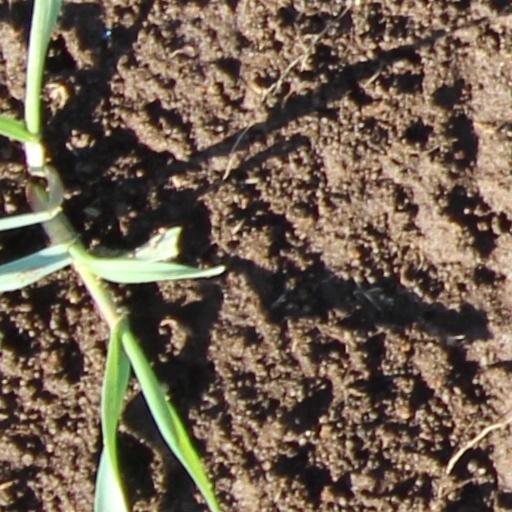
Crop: wheat